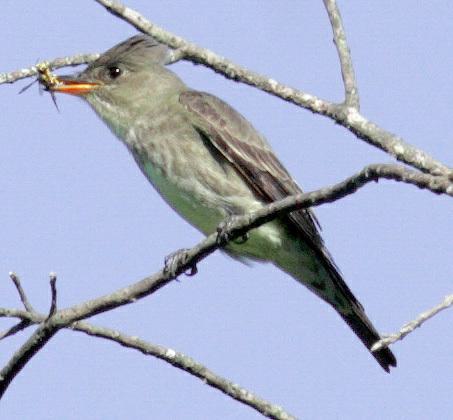
A photo of a olive sided flycatcher